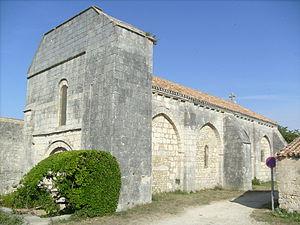
L'église Saint-Médard (Prieuré de La Perroche) à Dolus-d'Oléron
Cet article recense une partie des monuments historiques de la Charente-Maritime, en France.
Dolus-d’Oléron est une commune du Sud-Ouest de la France, située dans le département de la Charente-Maritime.
Les églises de la Charente-Maritime présentent une grande diversité, d'une commune à une autre, et se distinguent par des styles et des périodes de construction différentes. De nombreux édifices témoignent cependant de l'épanouissement, aux XIᵉ et XIIᵉ siècles d'une forme d'art roman spécifique, appelée art roman saintongeais, caractérisée par une simplicité des formes et un décor sculpté, souvent très riche.